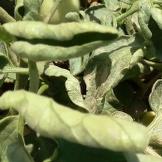
Crop: Tomato
Condition: virosis-d